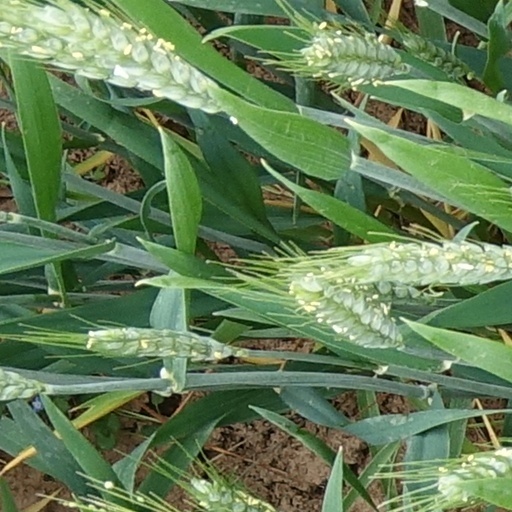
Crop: wheat